Panchayat (TV series)

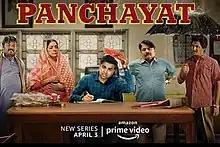

Panchayat is an Indian Hindi-language comedy drama web series created by The Viral Fever for Amazon Prime Video. Written by Chandan Kumar and directed by Deepak Kumar Mishra & Akshat Vijaywargiya, the series stars Jitendra Kumar, Raghubir Yadav, Neena Gupta, Chandan Roy, Faisal Malik, and Sanvikaa, alongside Durgesh Kumar, Ashok Pathak, Sunita Rajwar and Pankaj Jha. It follows an engineering graduate who becomes the secretary of a gram panchayat in the fictional village of Phulera in Uttar Pradesh due to limited job opportunities.